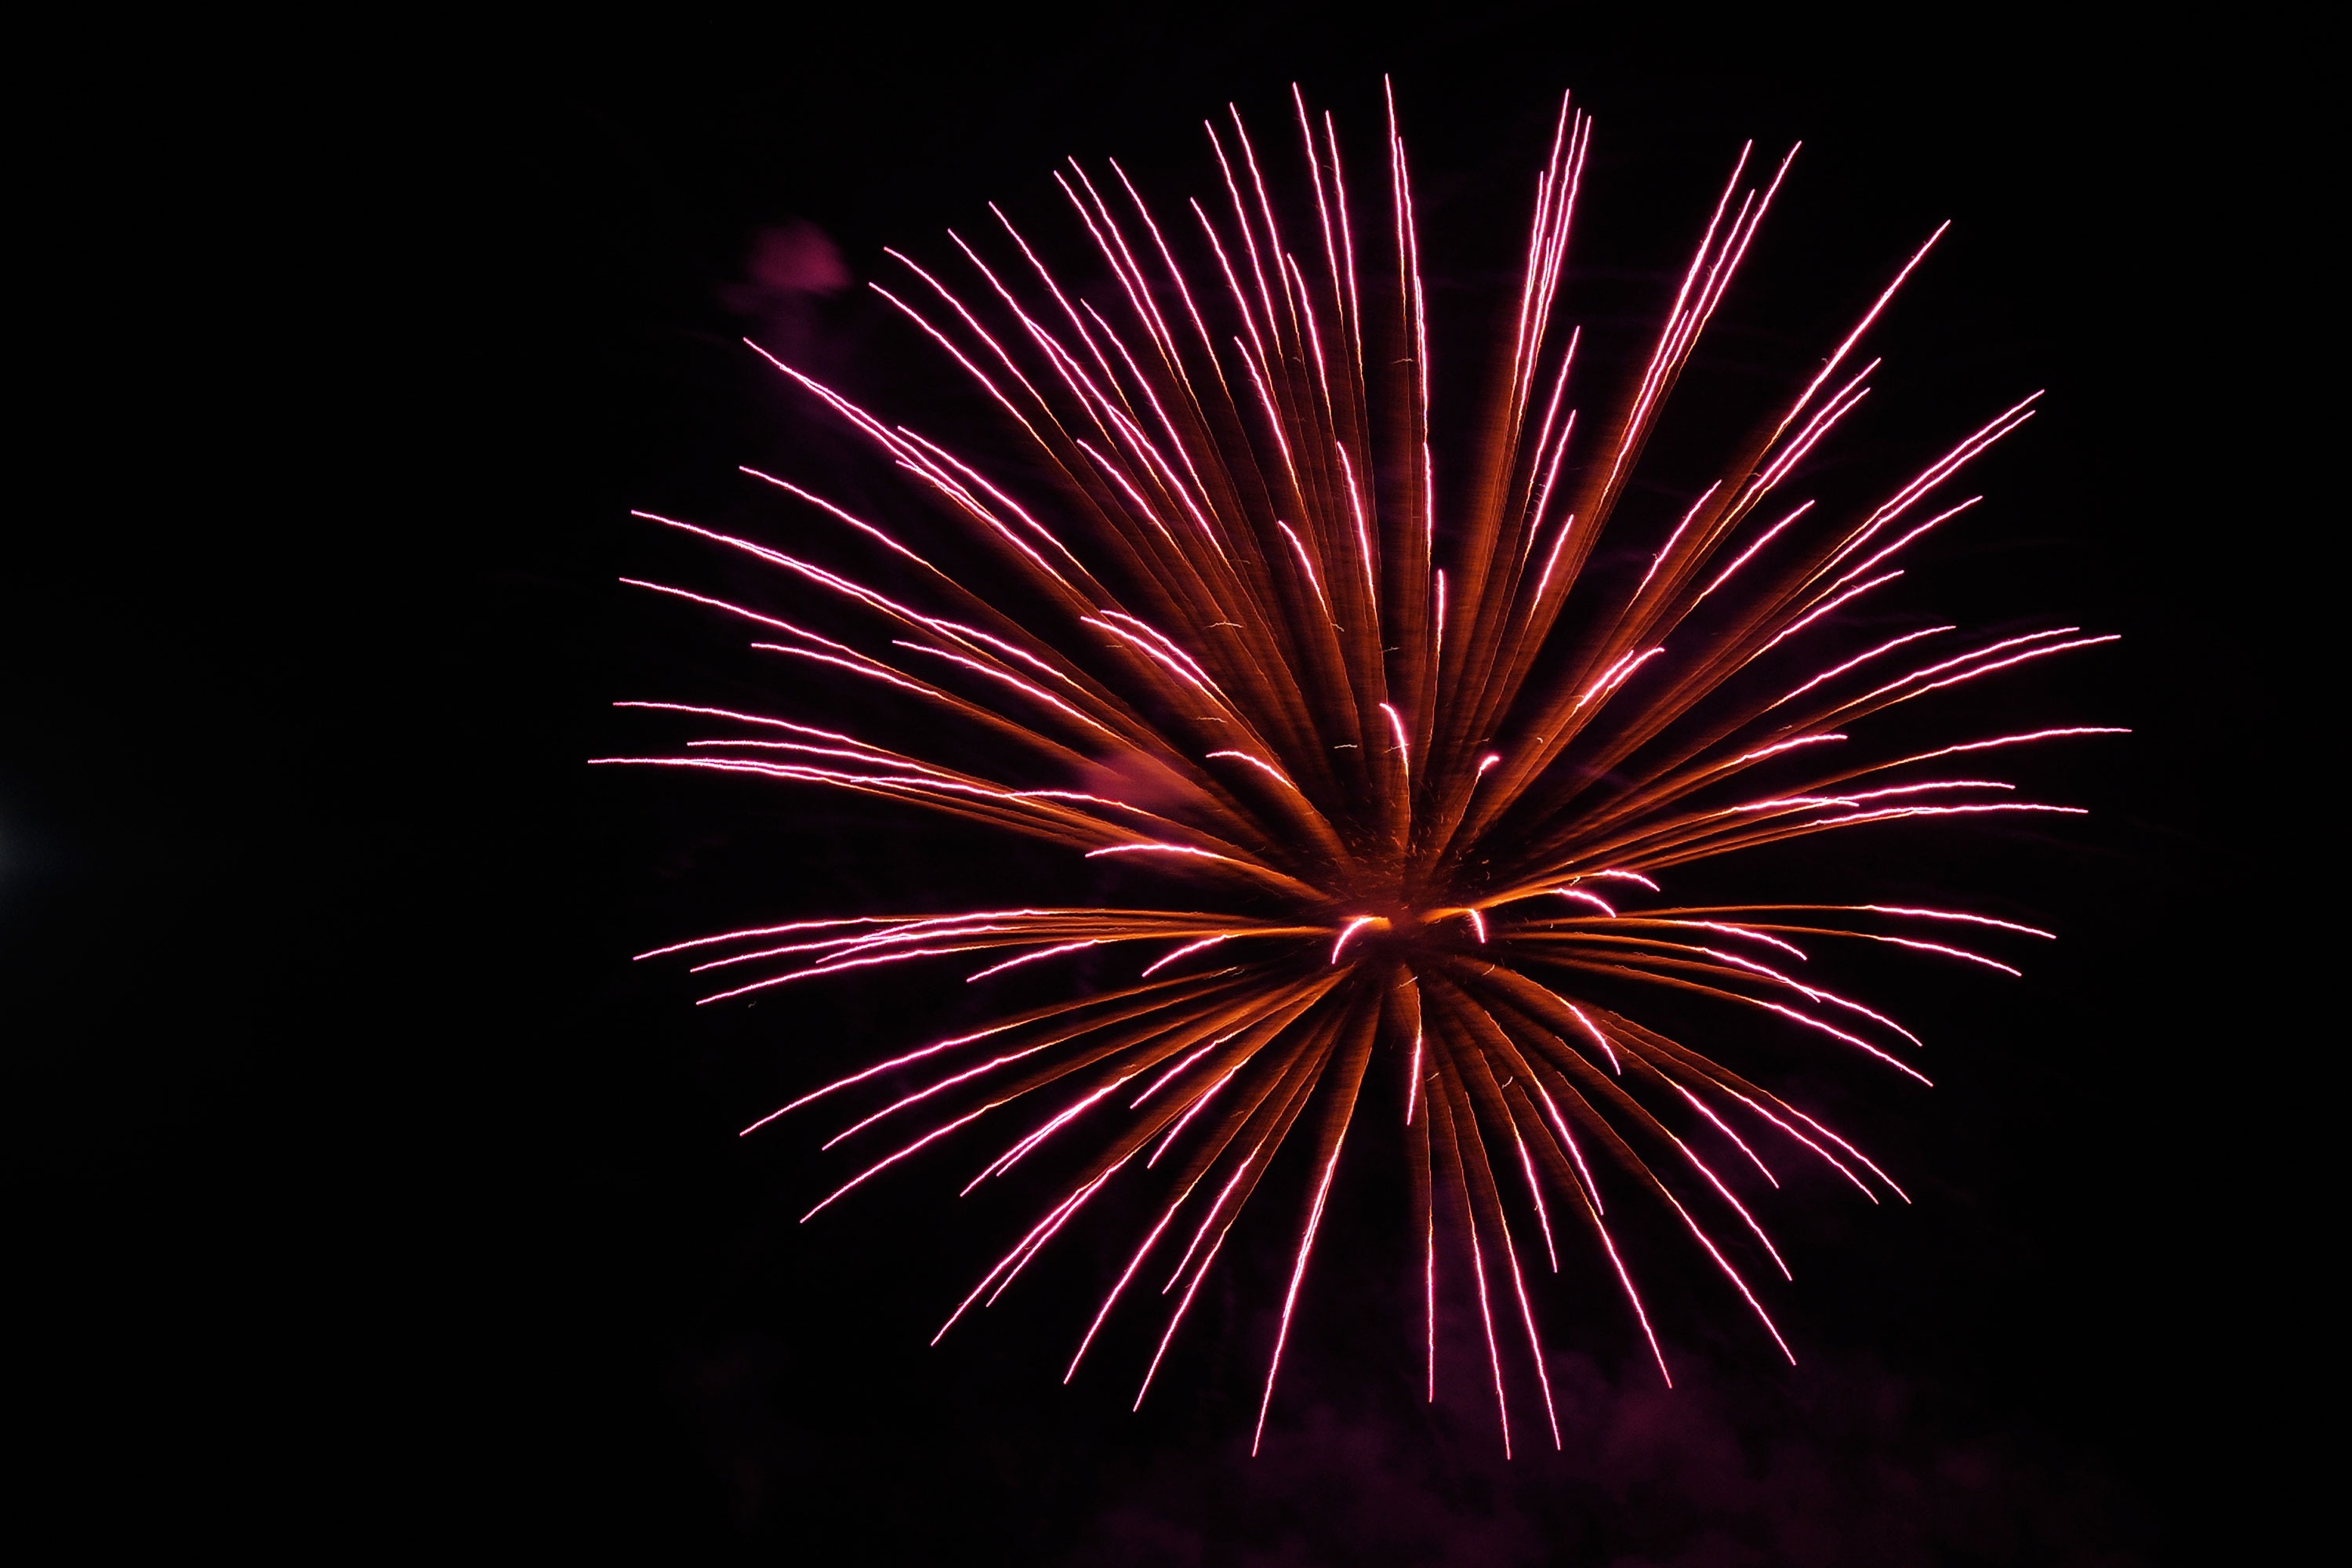
night, recreation, color, pyrotechnics, lights, fireworks, illustration, event, new year's eve, new year's day, outdoor recreation